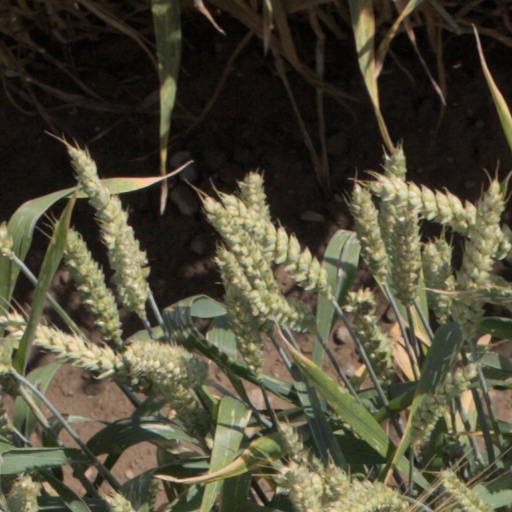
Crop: wheat